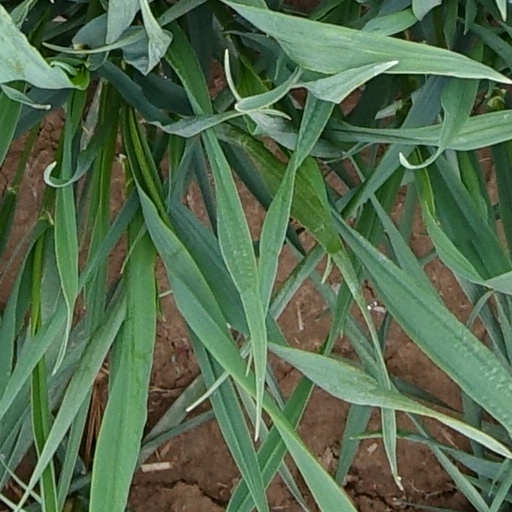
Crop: wheat